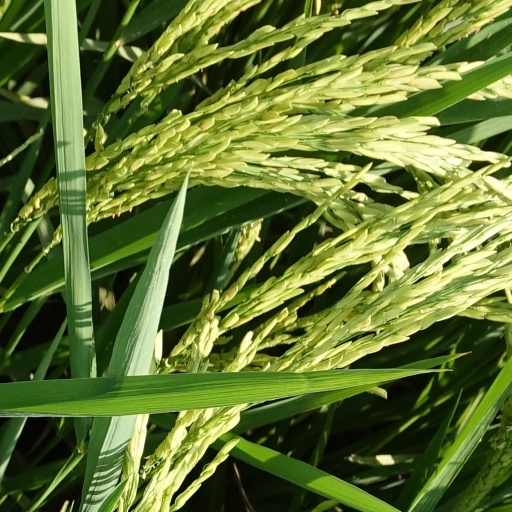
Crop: rice